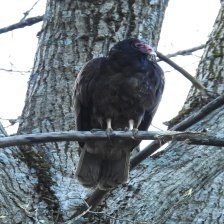
Species: TURKEY VULTURE
Scientific name: CATHARTES AURA
ImageNet parent category: vulture